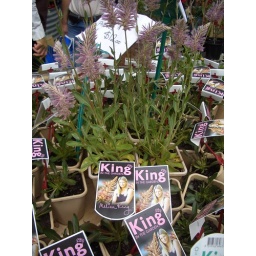
These looked good in a garden bed, just popping up amongst other green foilage plants